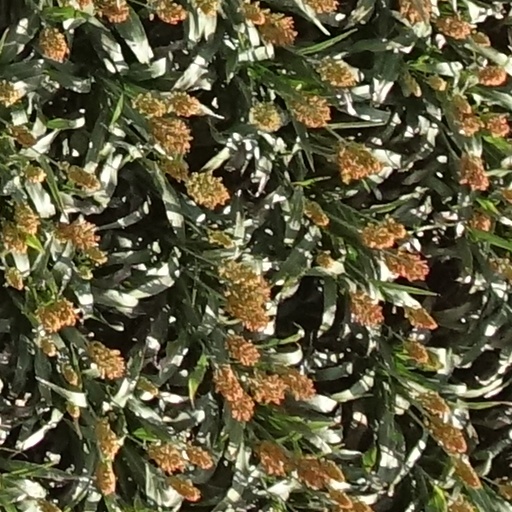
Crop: sorghum